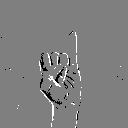
ASL letter: i